Morning Joe First Look

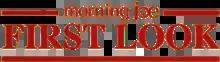

Morning Joe First Look (formerly First Look) is an American breakfast television that aired on MSNBC. It was broadcast live on weekday mornings at 5 a.m. Eastern Time Zone, and competed with CNN's "Early Start" and Fox News' "Fox & Friends First". The program was last anchored by Yasmin Vossoughian.